Harry Came

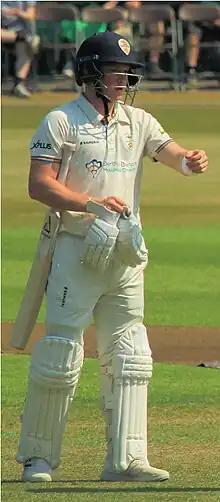
Came in 2023

Harry Robert Charles Came (born 27 August 1998) is an English cricketer who currently plays for Derbyshire. Came is the great-grandson of England test cricketer Walter Robins.